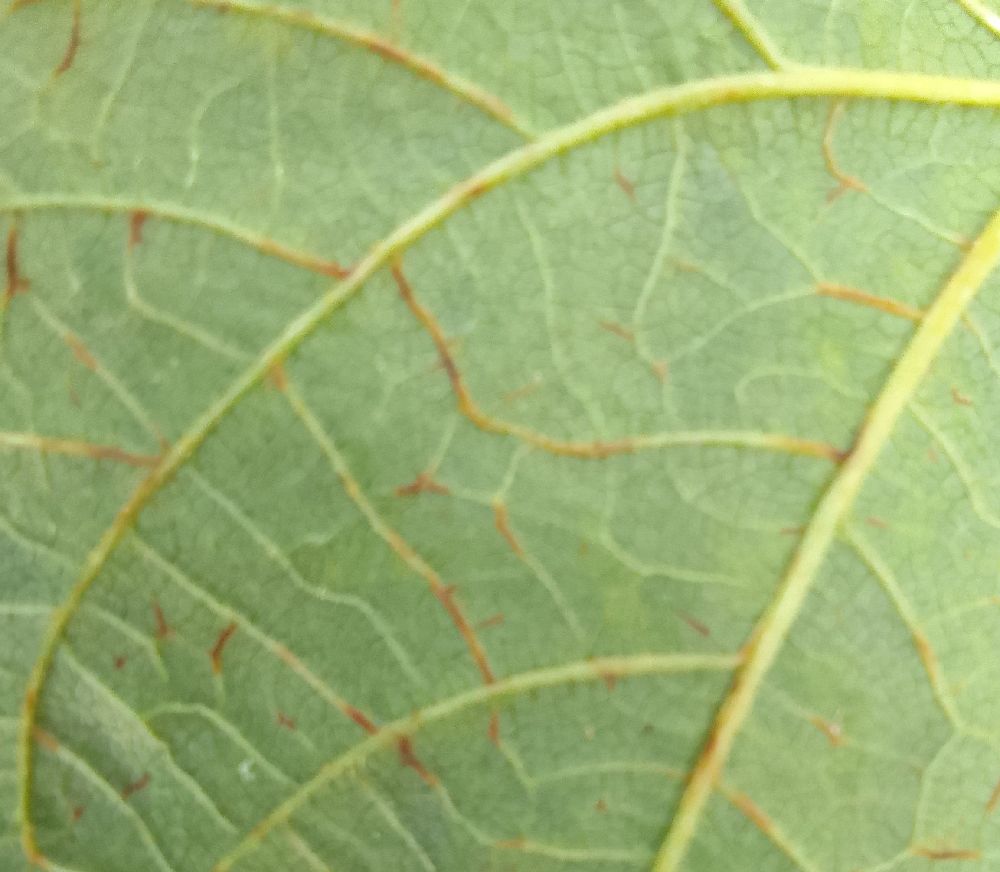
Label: anthracnose